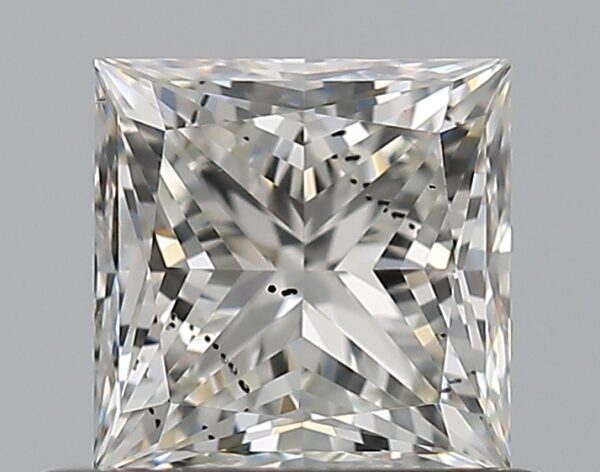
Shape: princess
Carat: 0.72
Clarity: SI1
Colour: I
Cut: EX
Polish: EX
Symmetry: EX
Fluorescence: M
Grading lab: GIA
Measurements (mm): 4.8 x 4.77 x 3.52